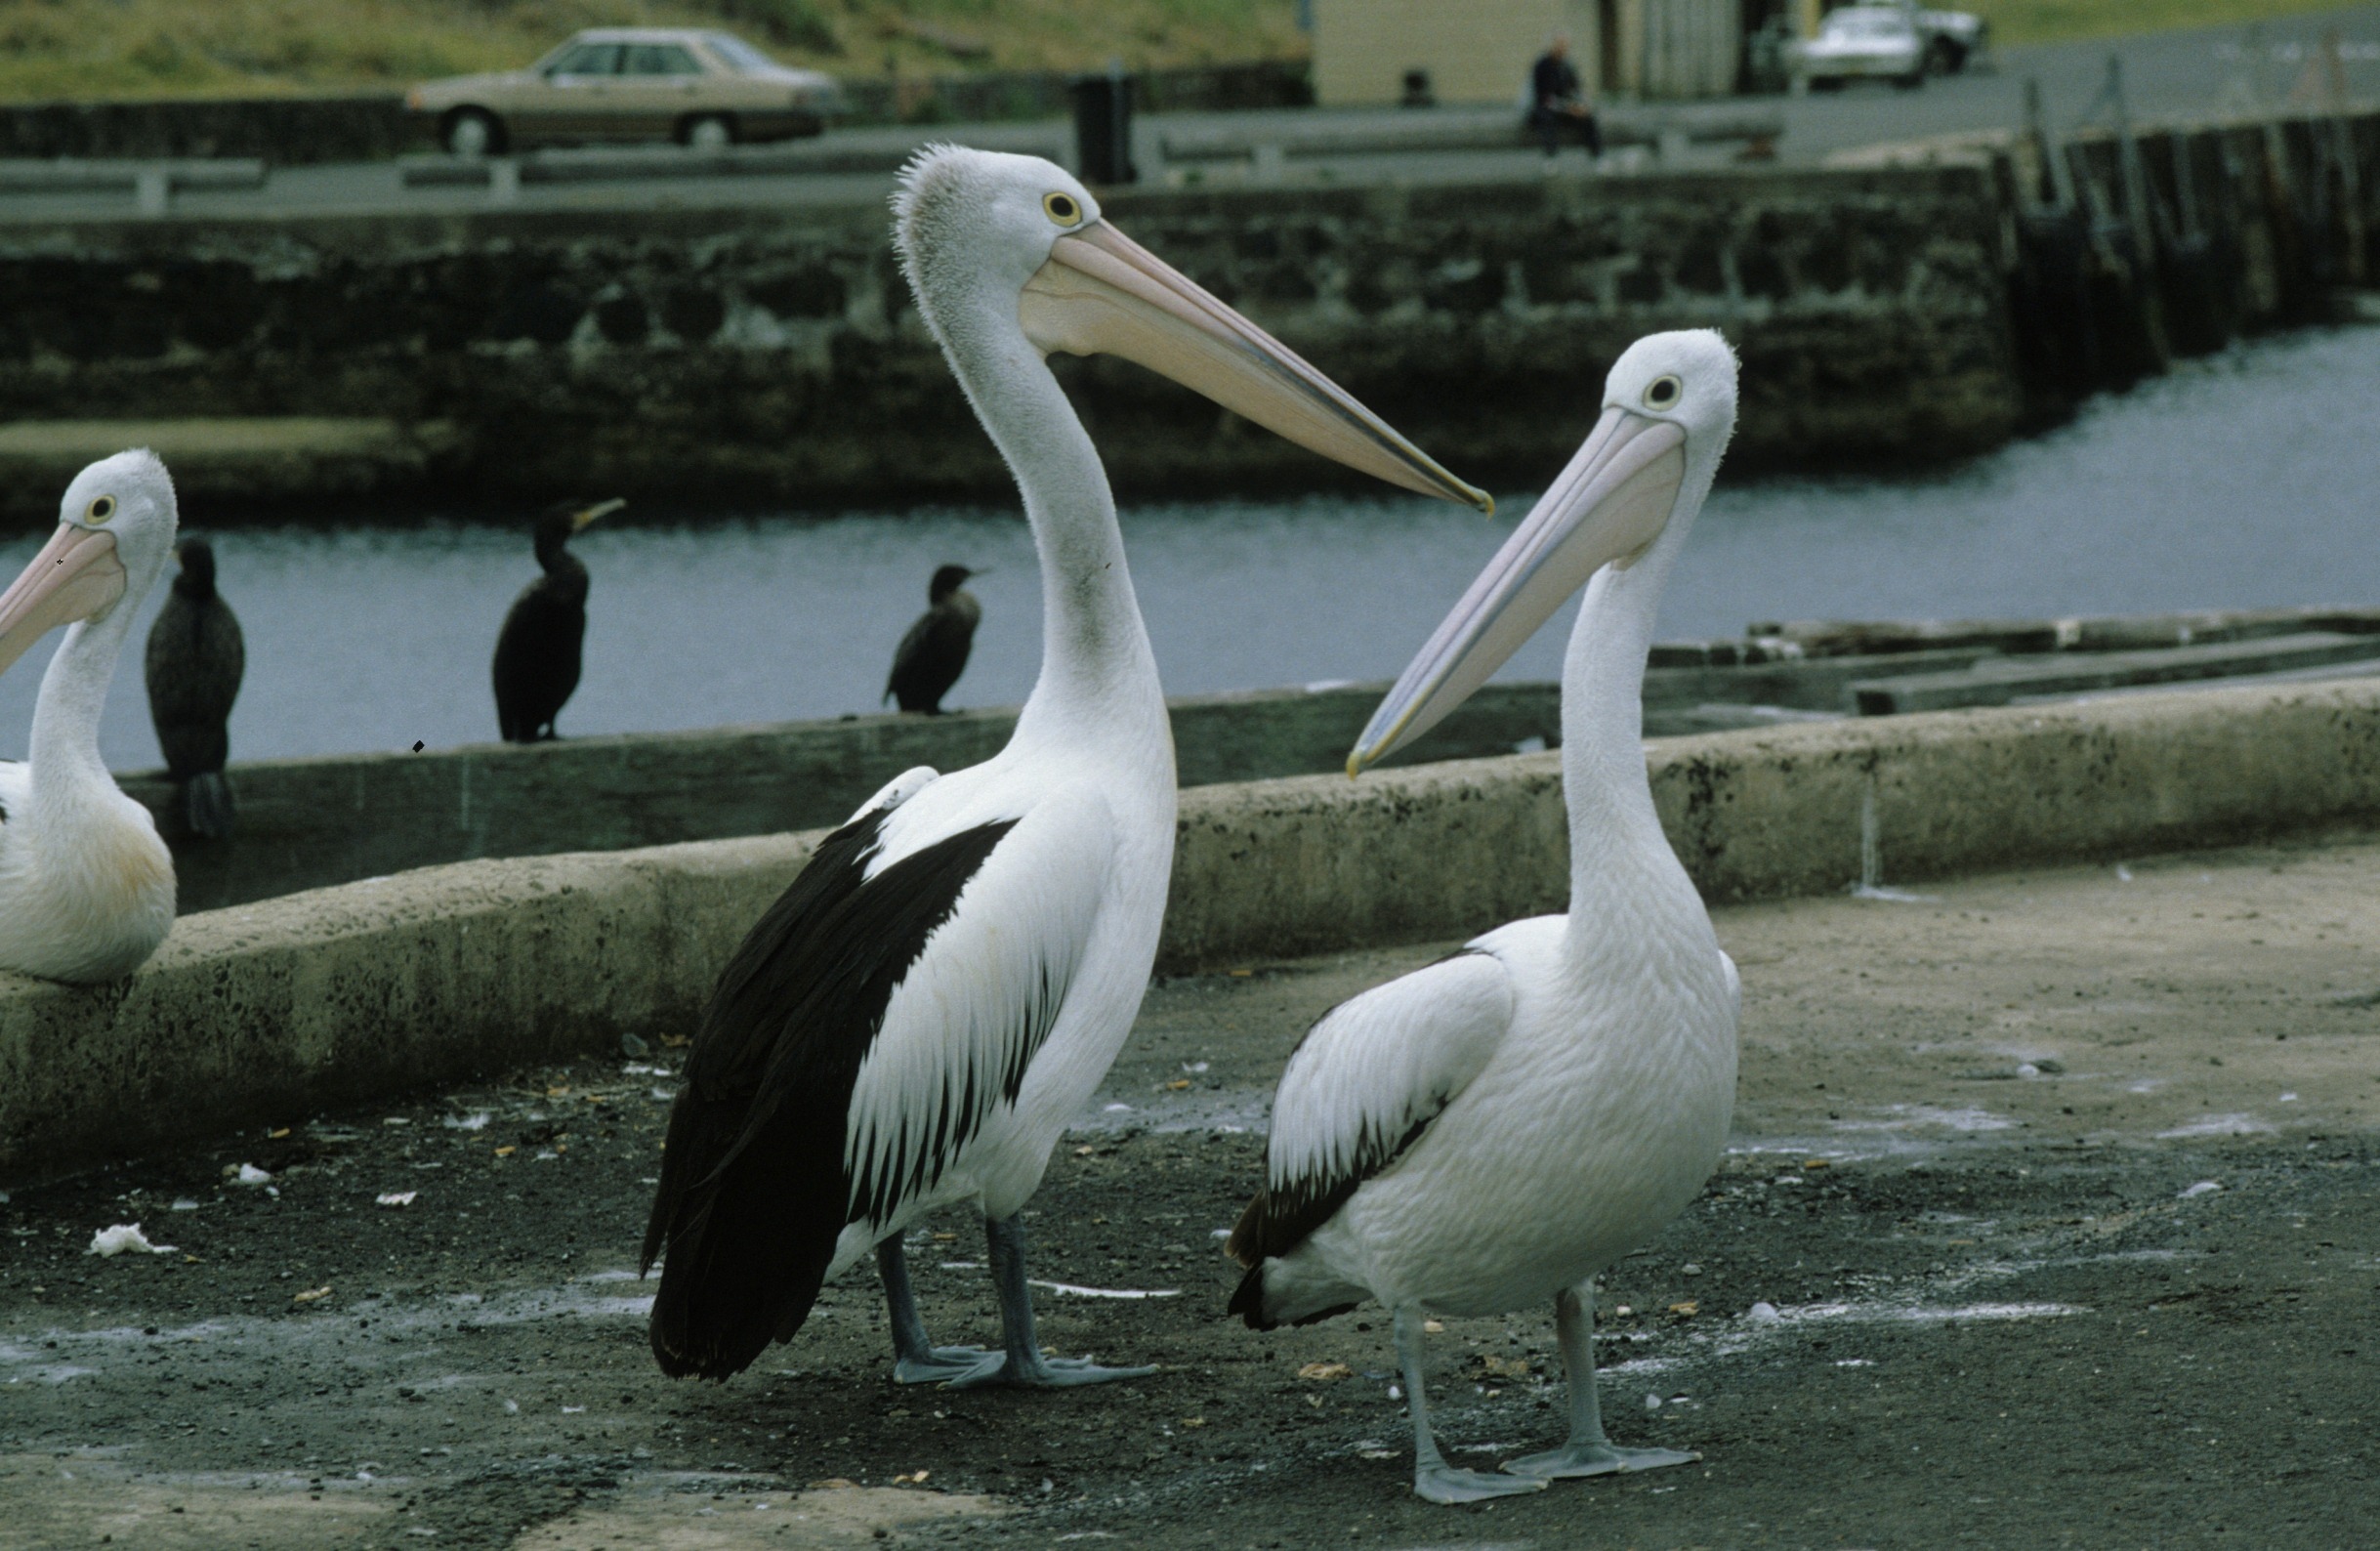
bird, animal, pelican, seabird, wildlife, zoo, beak, fauna, birds, animals, vertebrate, pelicans, pelecanidae, pelikan, water bird, animal world, wildlife photography, pelecanus, glasses pelicans